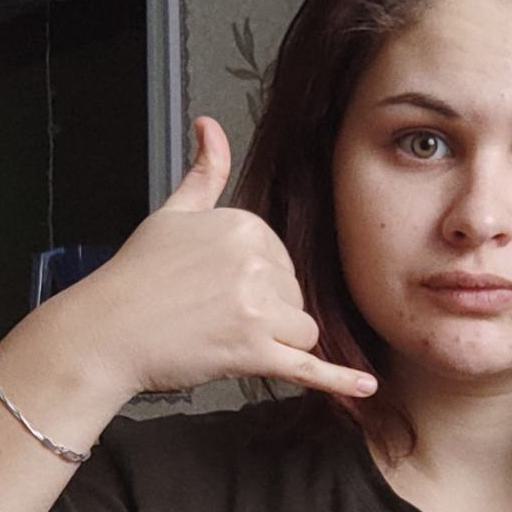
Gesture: call